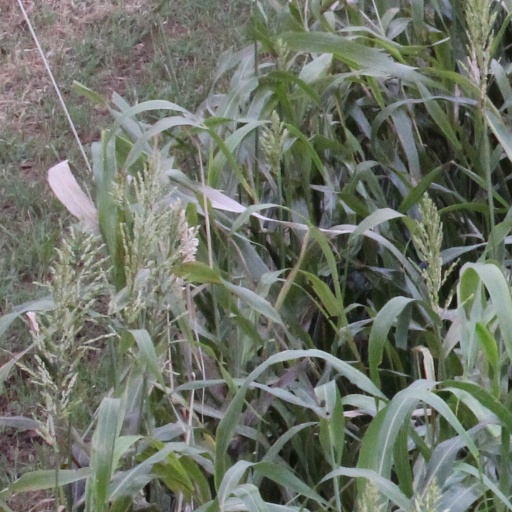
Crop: sorghum